Codex diplomaticus cavensis

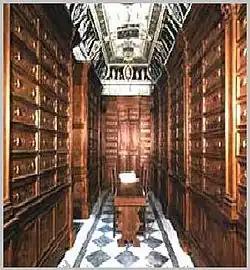
The Archive of Cava de' Tirreni Abbey

The Codex diplomaticus cavensis (CDC bibliographic abbreviation; in Italian: the diplomatic code of the Cavense, or Cavese) is an editorial project active in the field of the history of medieval Italy and Langobardia Minor, which began in 1873 and continued with an irregular trend. The project pursues the objective of exhaustive publication of the entire diplomatic and documentary corpus kept in the archive of the Benedictine Abbey of the Holy Trinity, located in Cava de 'Tirreni. The consistency of the archive spans over 15,000 parchments, starting with the first writing that dates back to 792. To this membranous patrimony there is to be added a substantial amount of documents on paper.